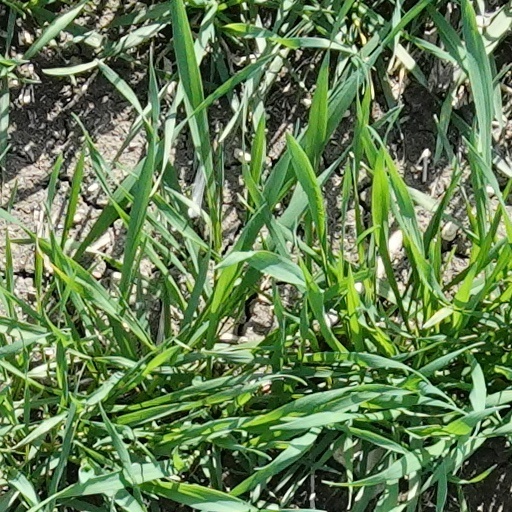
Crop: wheat